Santi Materno e Lucia, Lecco

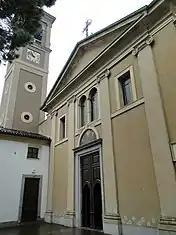

Santi Materno e Lucia is a Roman Catholic parish church and former Convente of the Cappuccini are located on Piazza San Cristoforo in the neighborhood of Pescarenico in the town of Lecco, region of Lombardy, Italy.